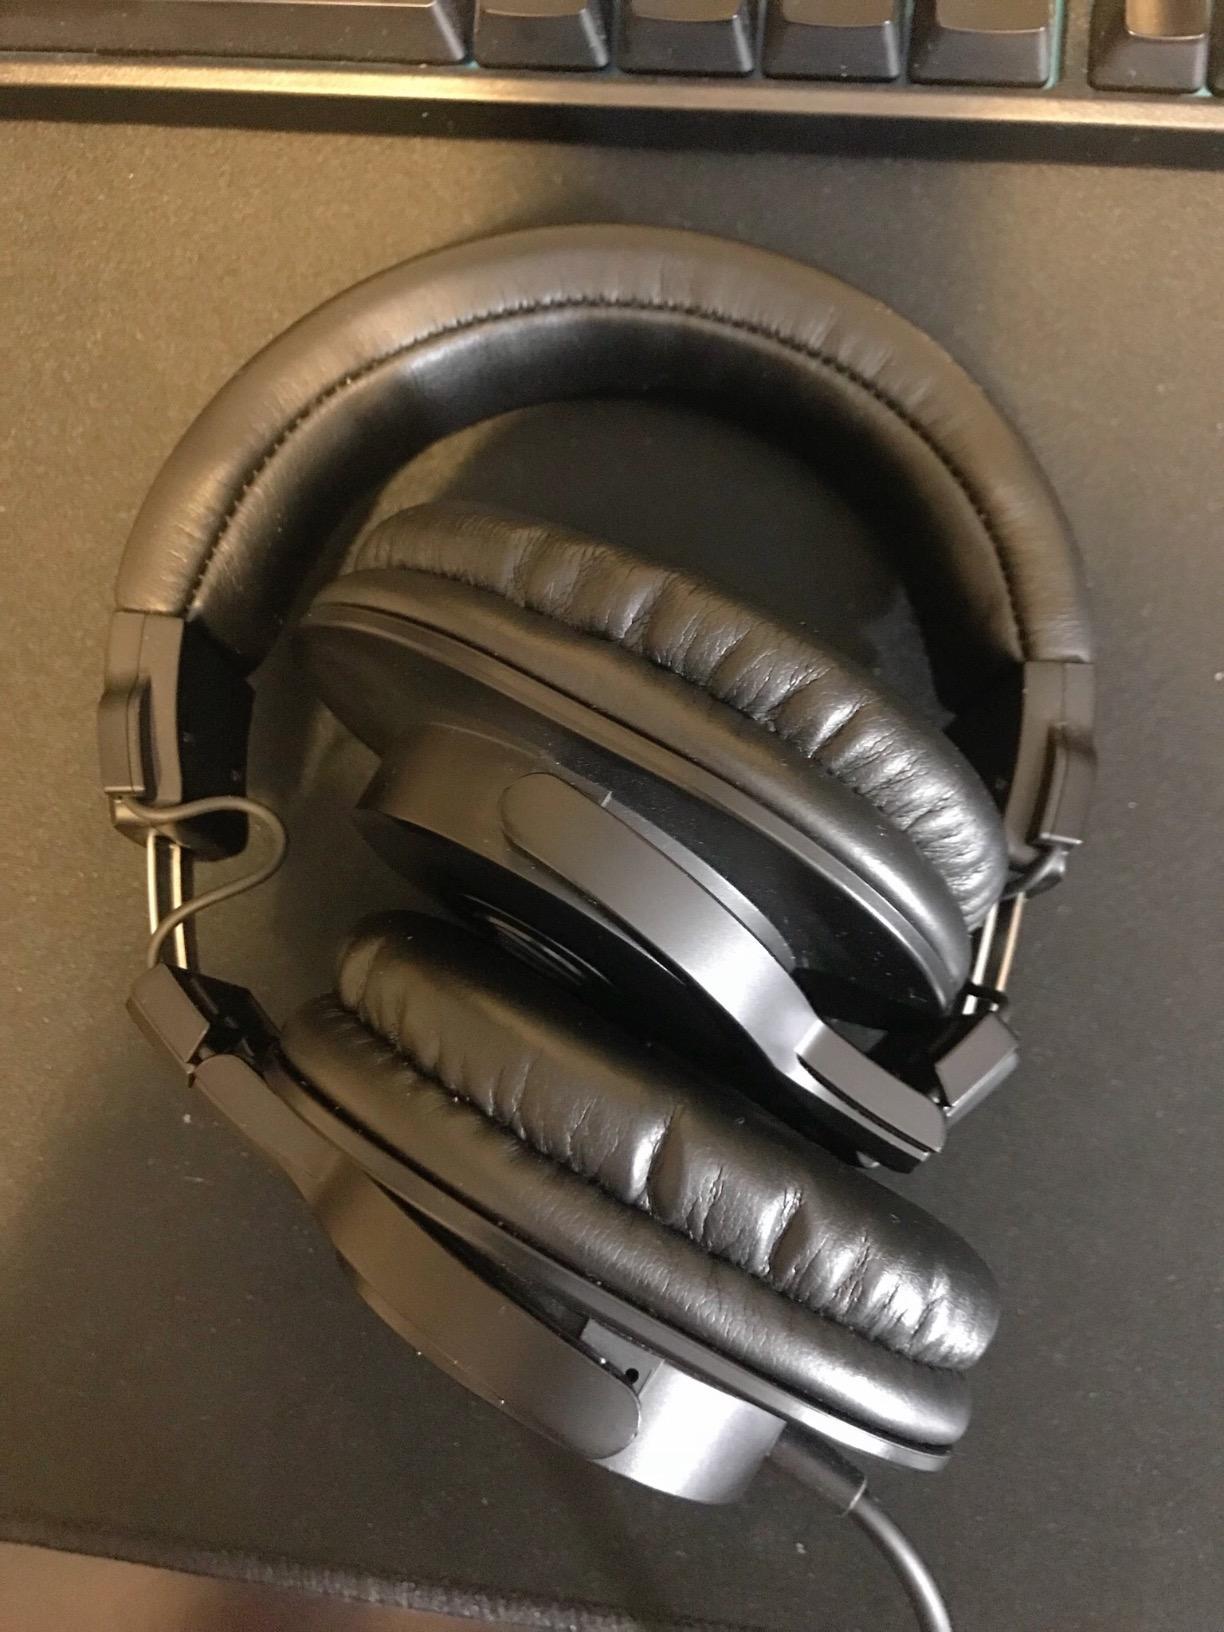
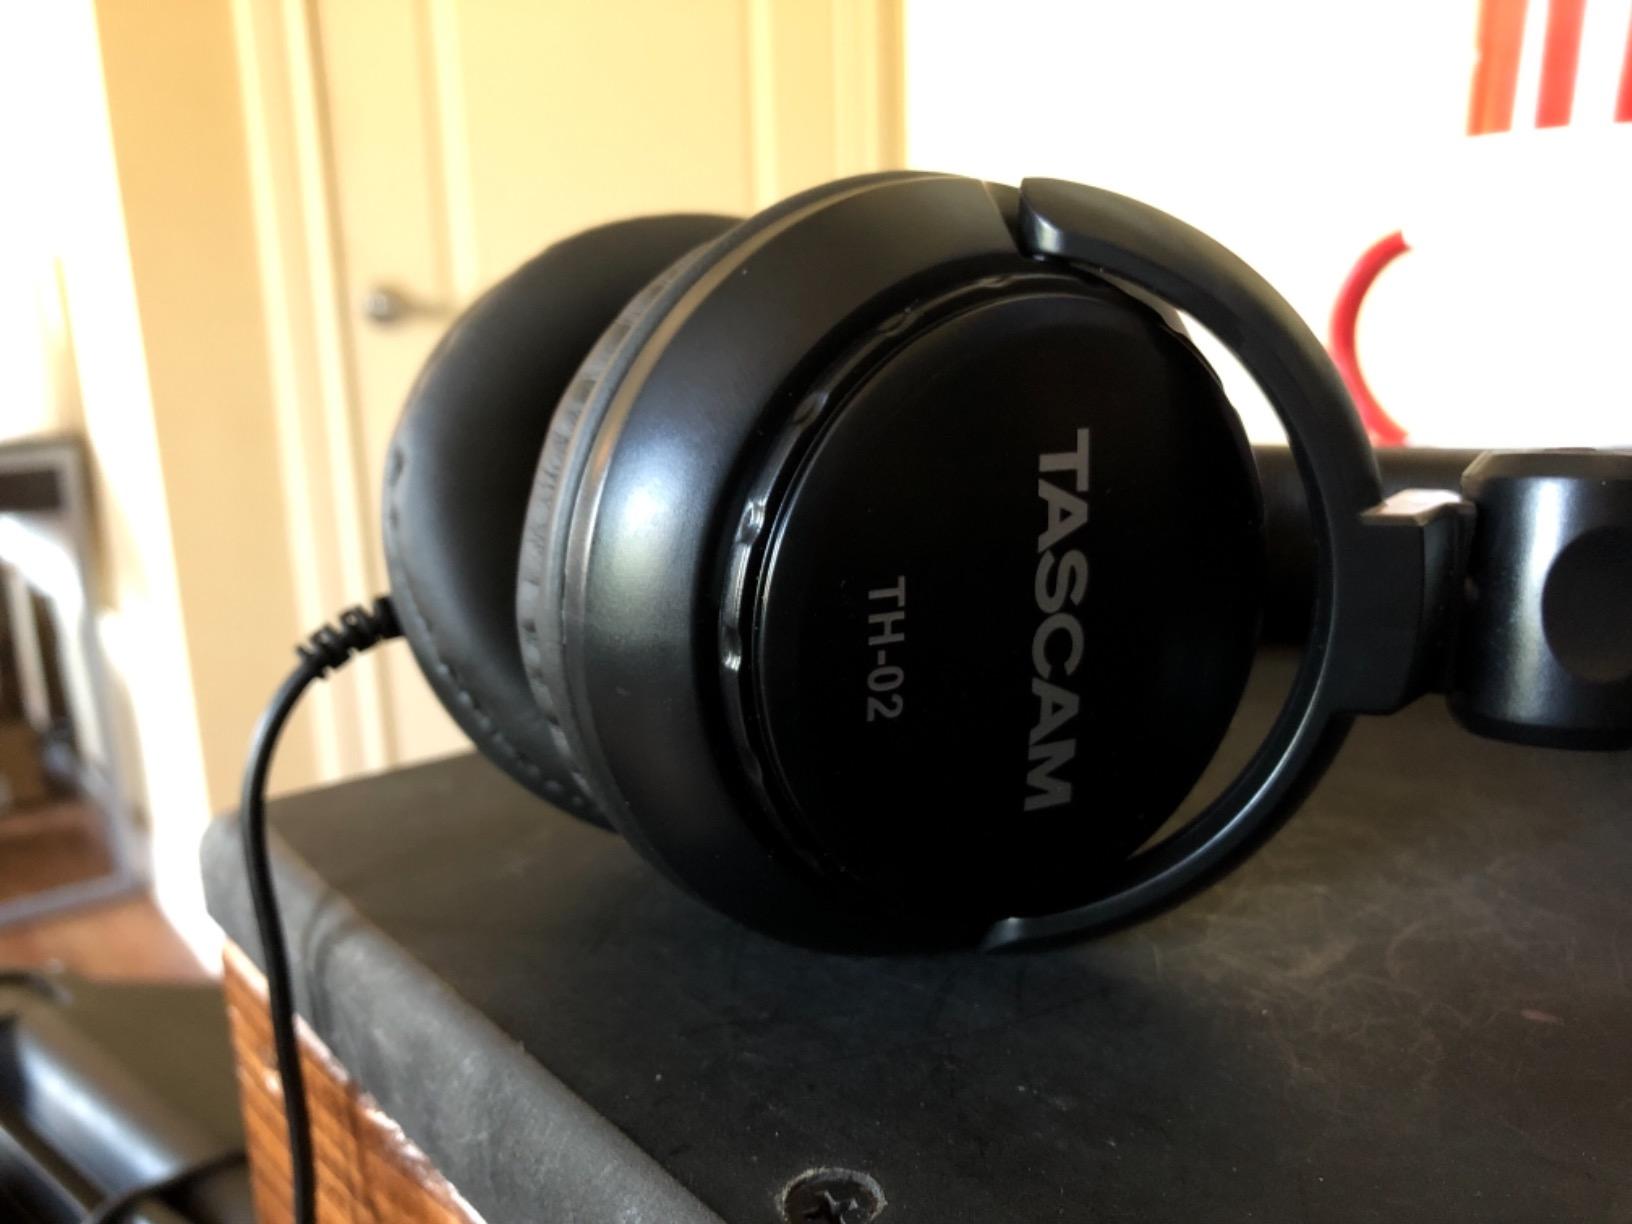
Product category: headphones
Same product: no